Katarina Sederholm

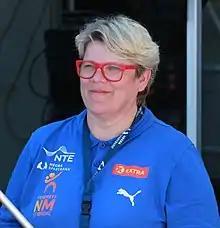
Hoff in June 2022

Katarina Sederholm, married Hoff (born ) is a Finnish-Norwegian shot putter and weightlifter.